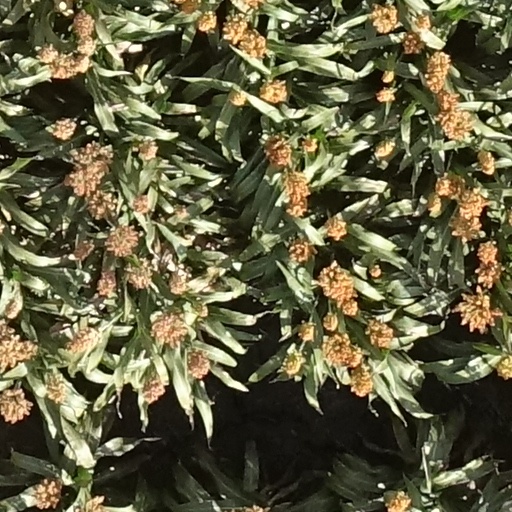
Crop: sorghum